The Paper Kites

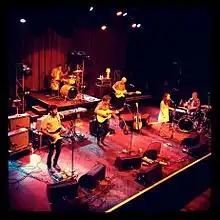
The Paper Kites playing The Palace Theatre in Melbourne, November 2011

In February 2012, the band went on their first headline tour of Australia, playing sold-out shows in small clubs around the country. With the success of "Woodland", the band began getting requests for their music on various US television shows, including "Featherstone" being featured in the season 8 finale of "Grey's Anatomy".